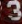
Number: 3